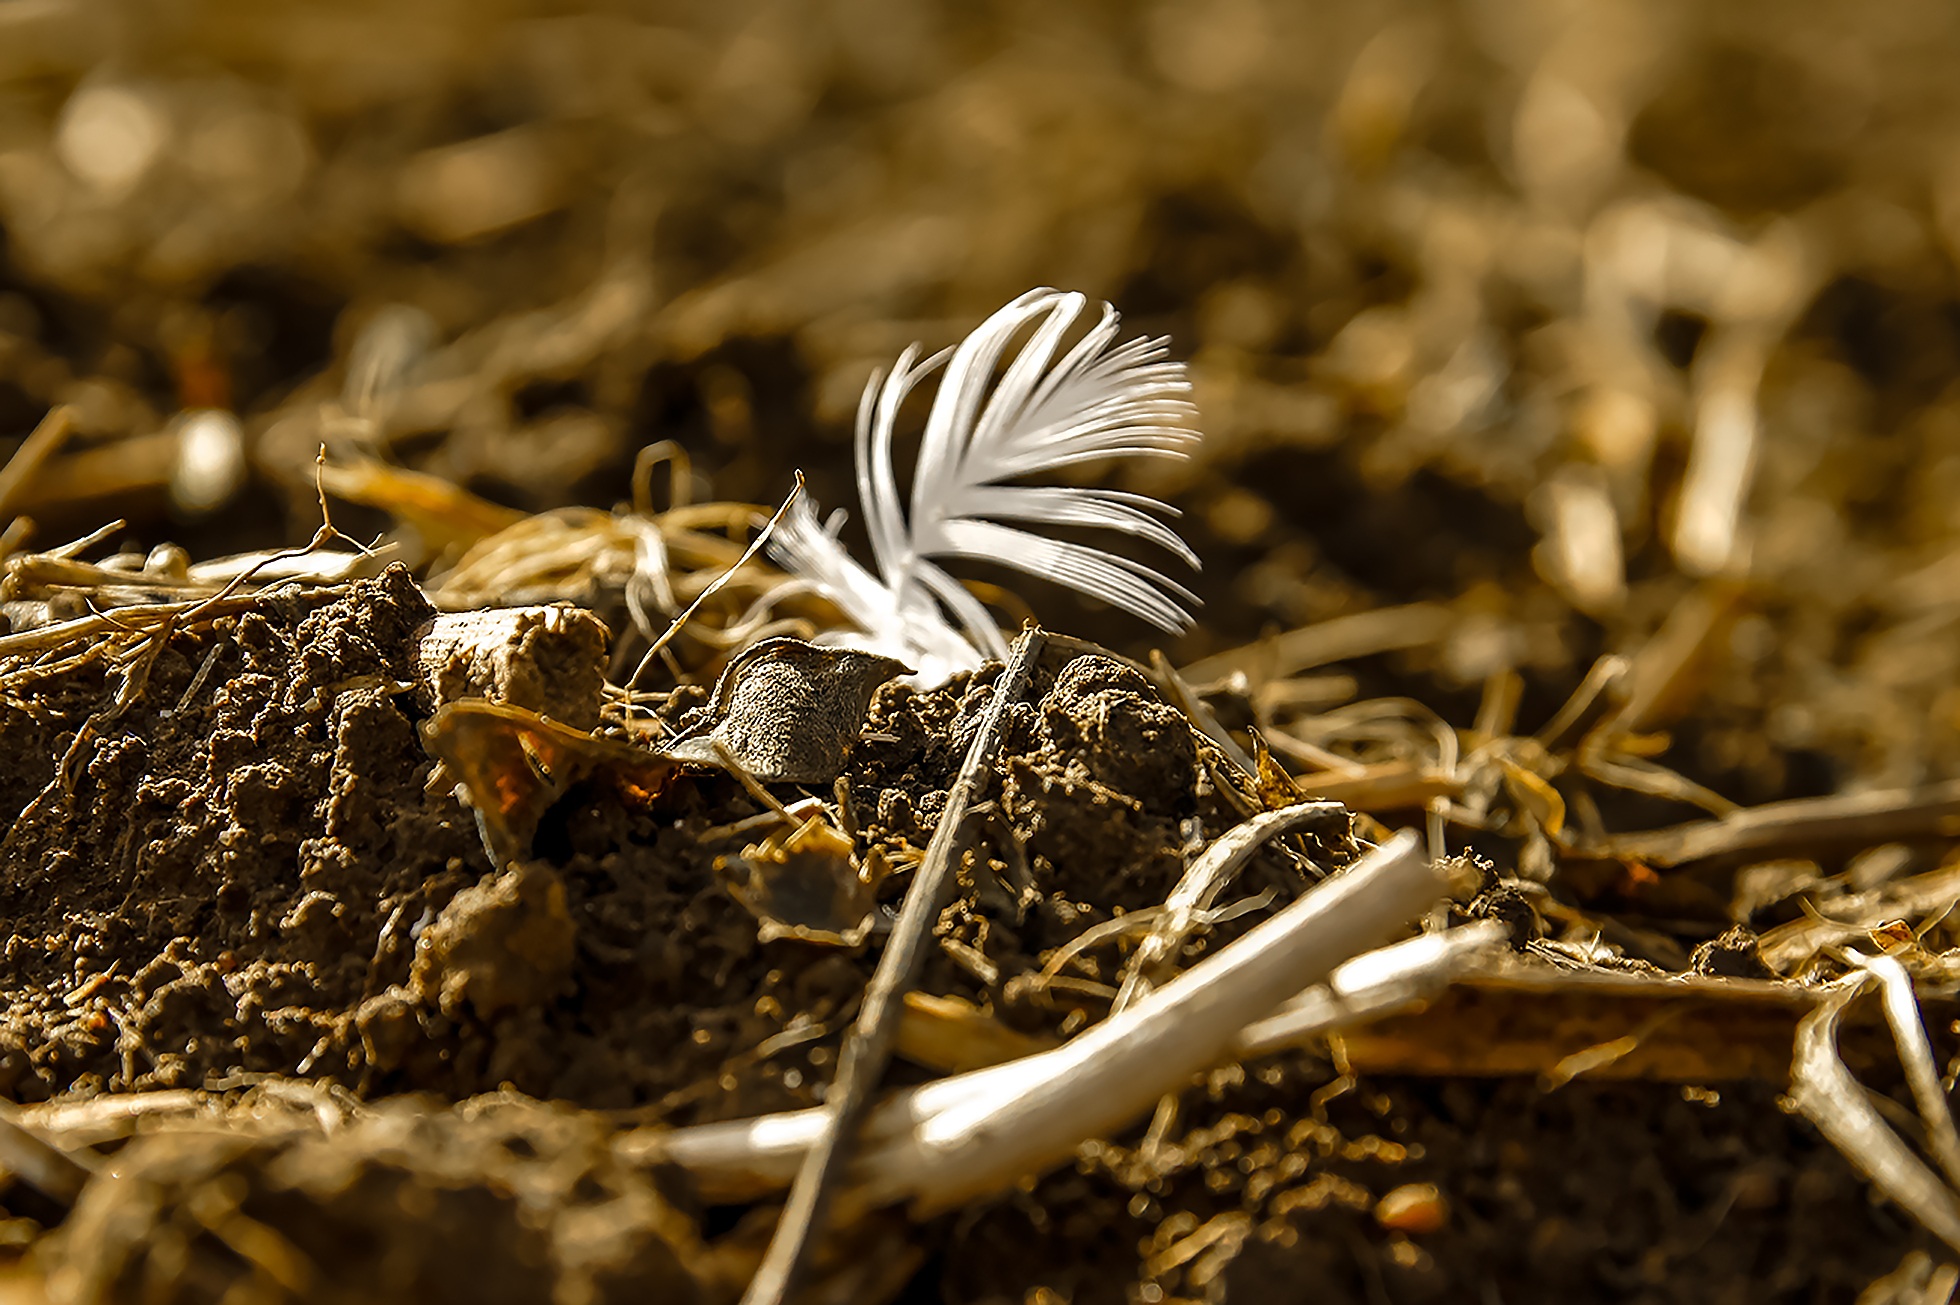
landscape, nature, grass, branch, plant, field, photography, leaf, flower, land, wildlife, fruitful, spring, autumn, brown, soil, agriculture, flora, season, fauna, wildflower, agricultural, close up, earth, macro photography, arable, bird feather